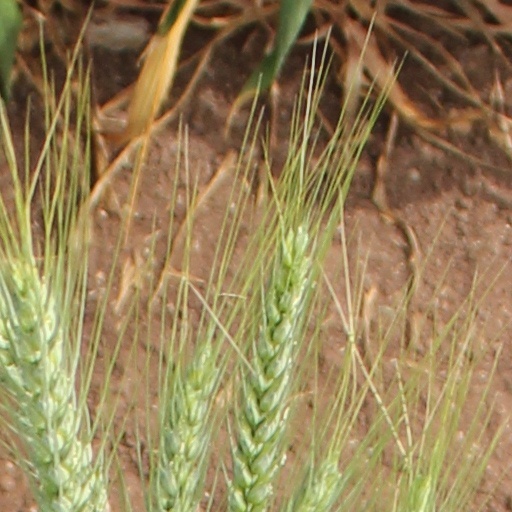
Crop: wheat